Mount Hope, Jaffa

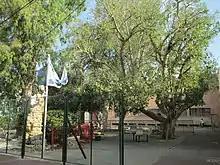
The sycamore tree planted by Mount Hope settlers

Mount Hope was established in 1853 by two groups of Millennial Protestant Christians from Prussia and the United States. The Prussian group of founders, most of them members of the Großsteinbeck family, emigrated to Palestine from Wuppertal, Germany, in November 1849. After living in Jerusalem, they moved to Jaffa in 1851. The American group, Sabbath-observant Christians from Philadelphia, arrived in early 1853 and were led by Clorinda Minor, who came to Palestine with her son Charles.